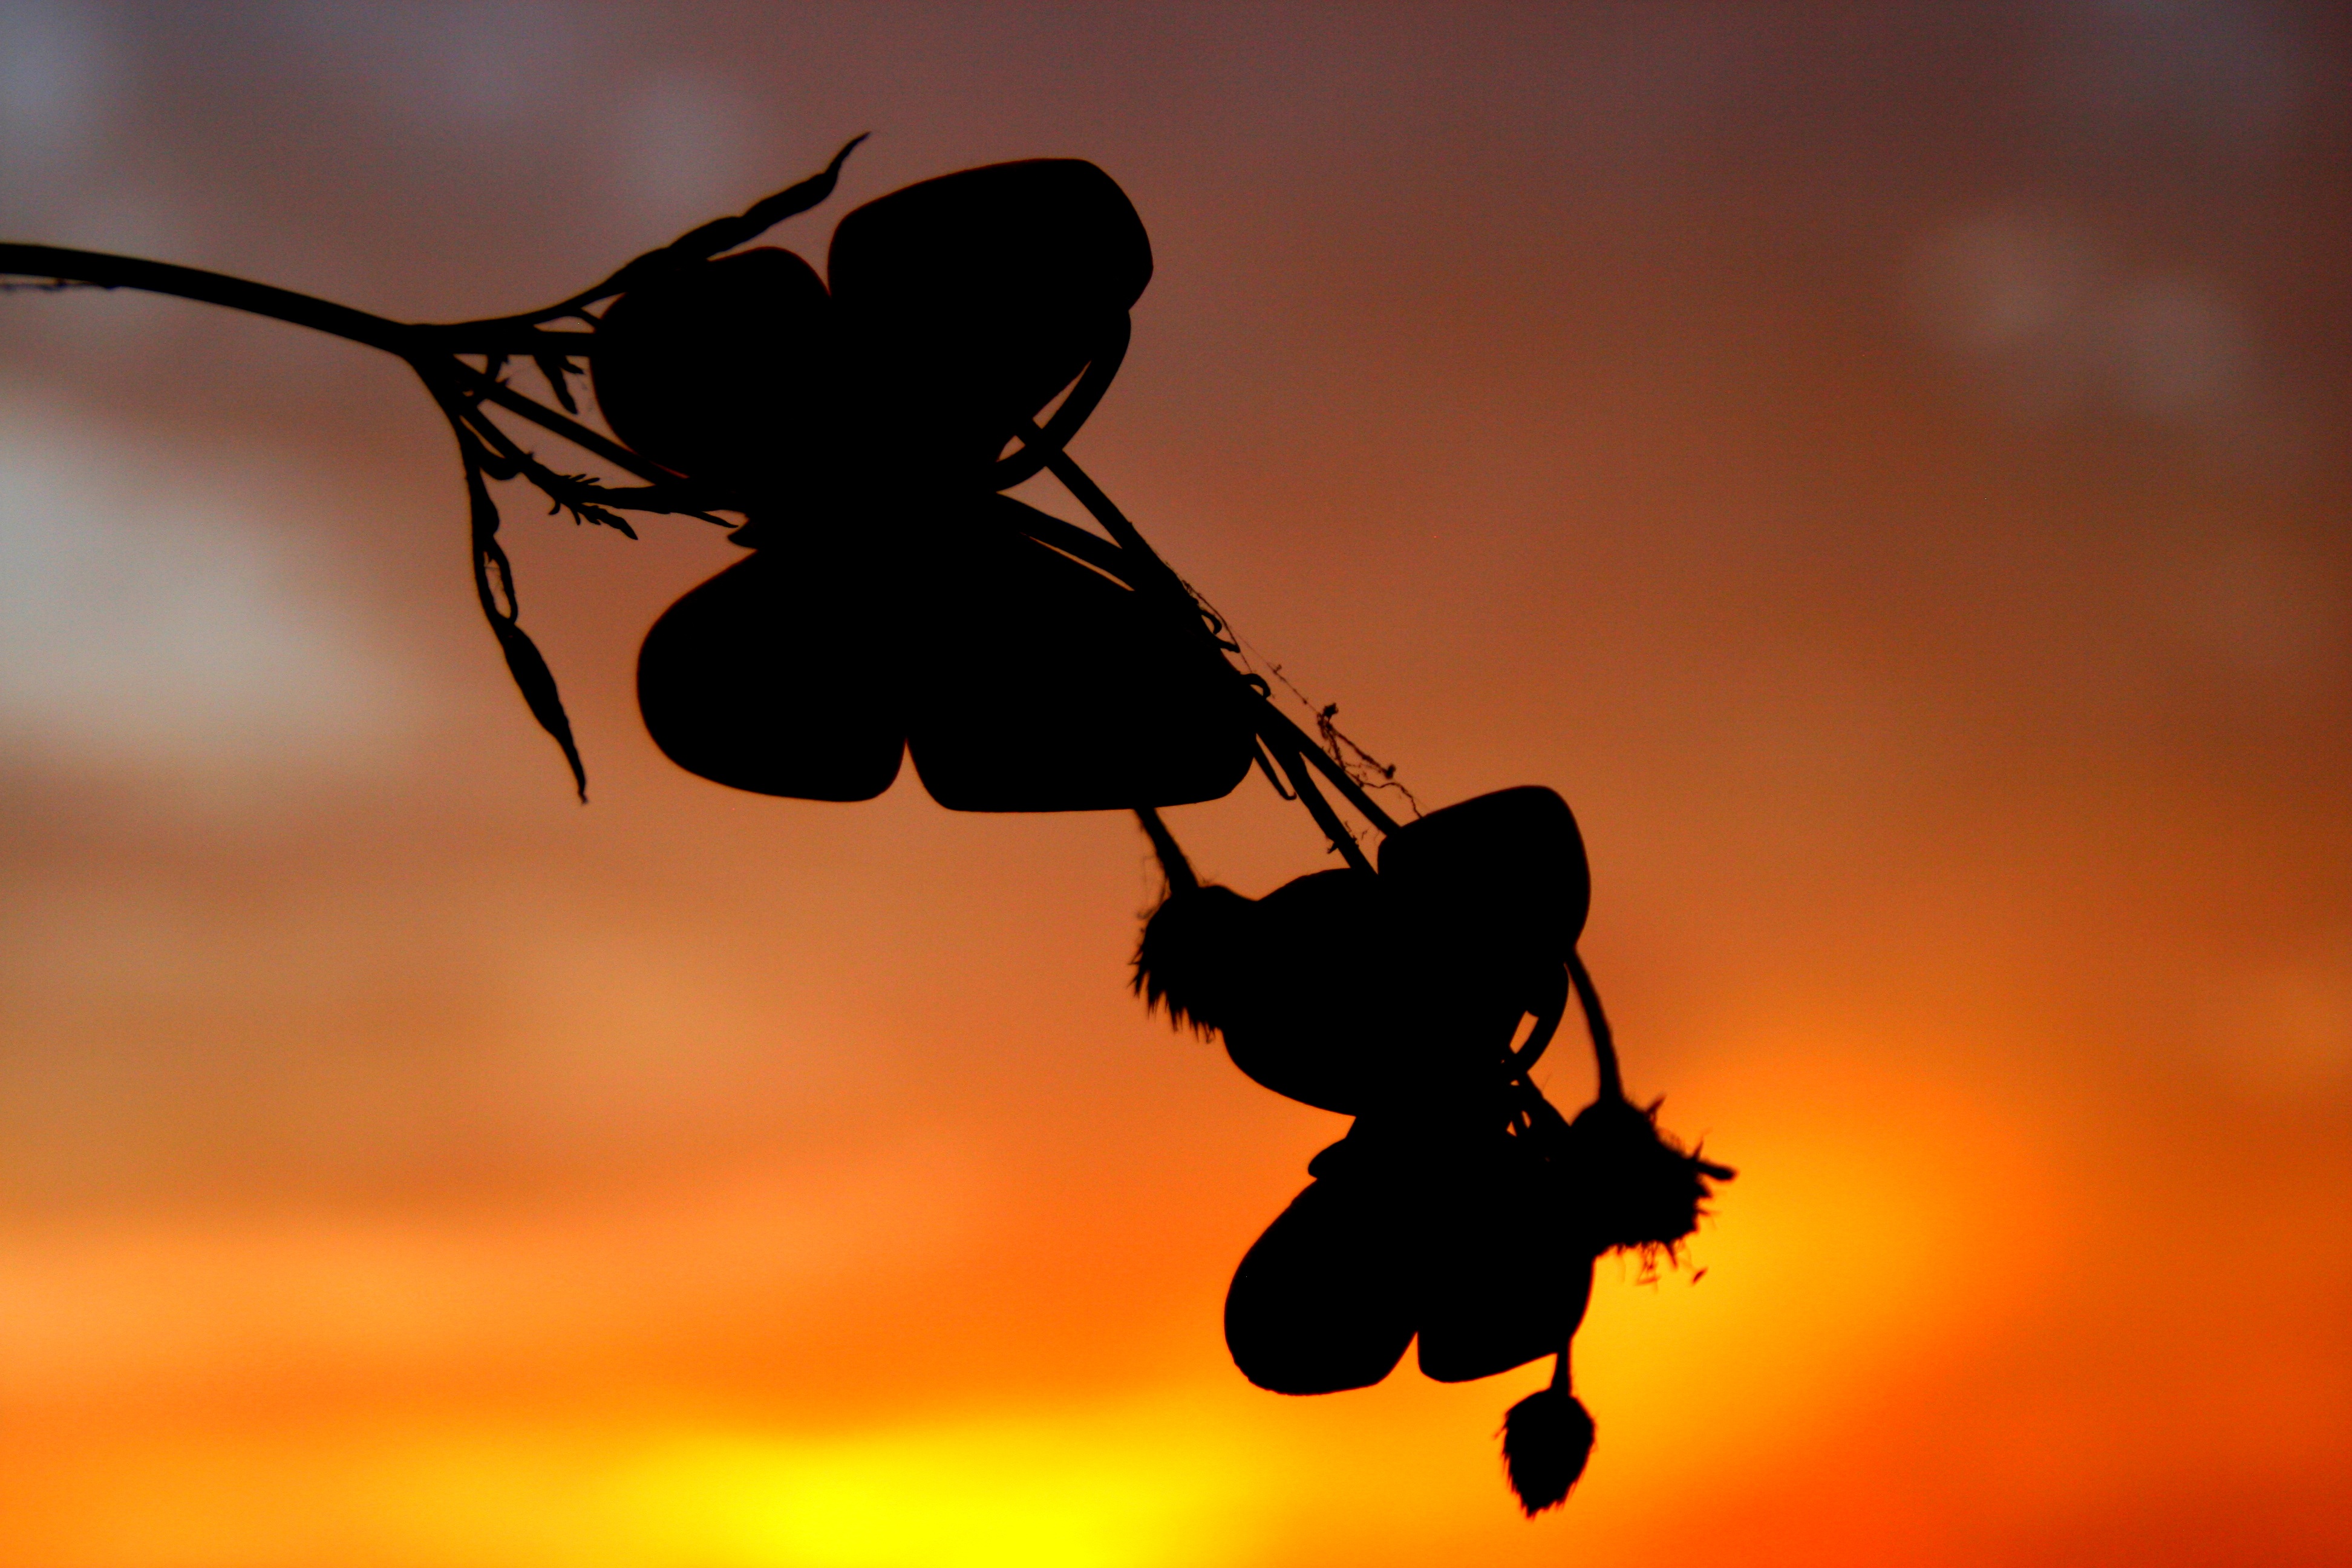
branch, silhouette, plant, sky, sunset, sunlight, morning, leaf, flower, red, butterflies, east, macro photography